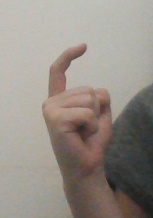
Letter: ra